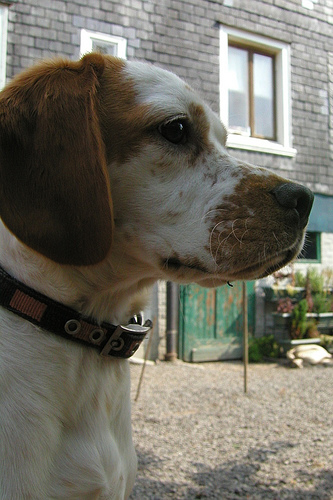
Animal: dog
Breed: beagle